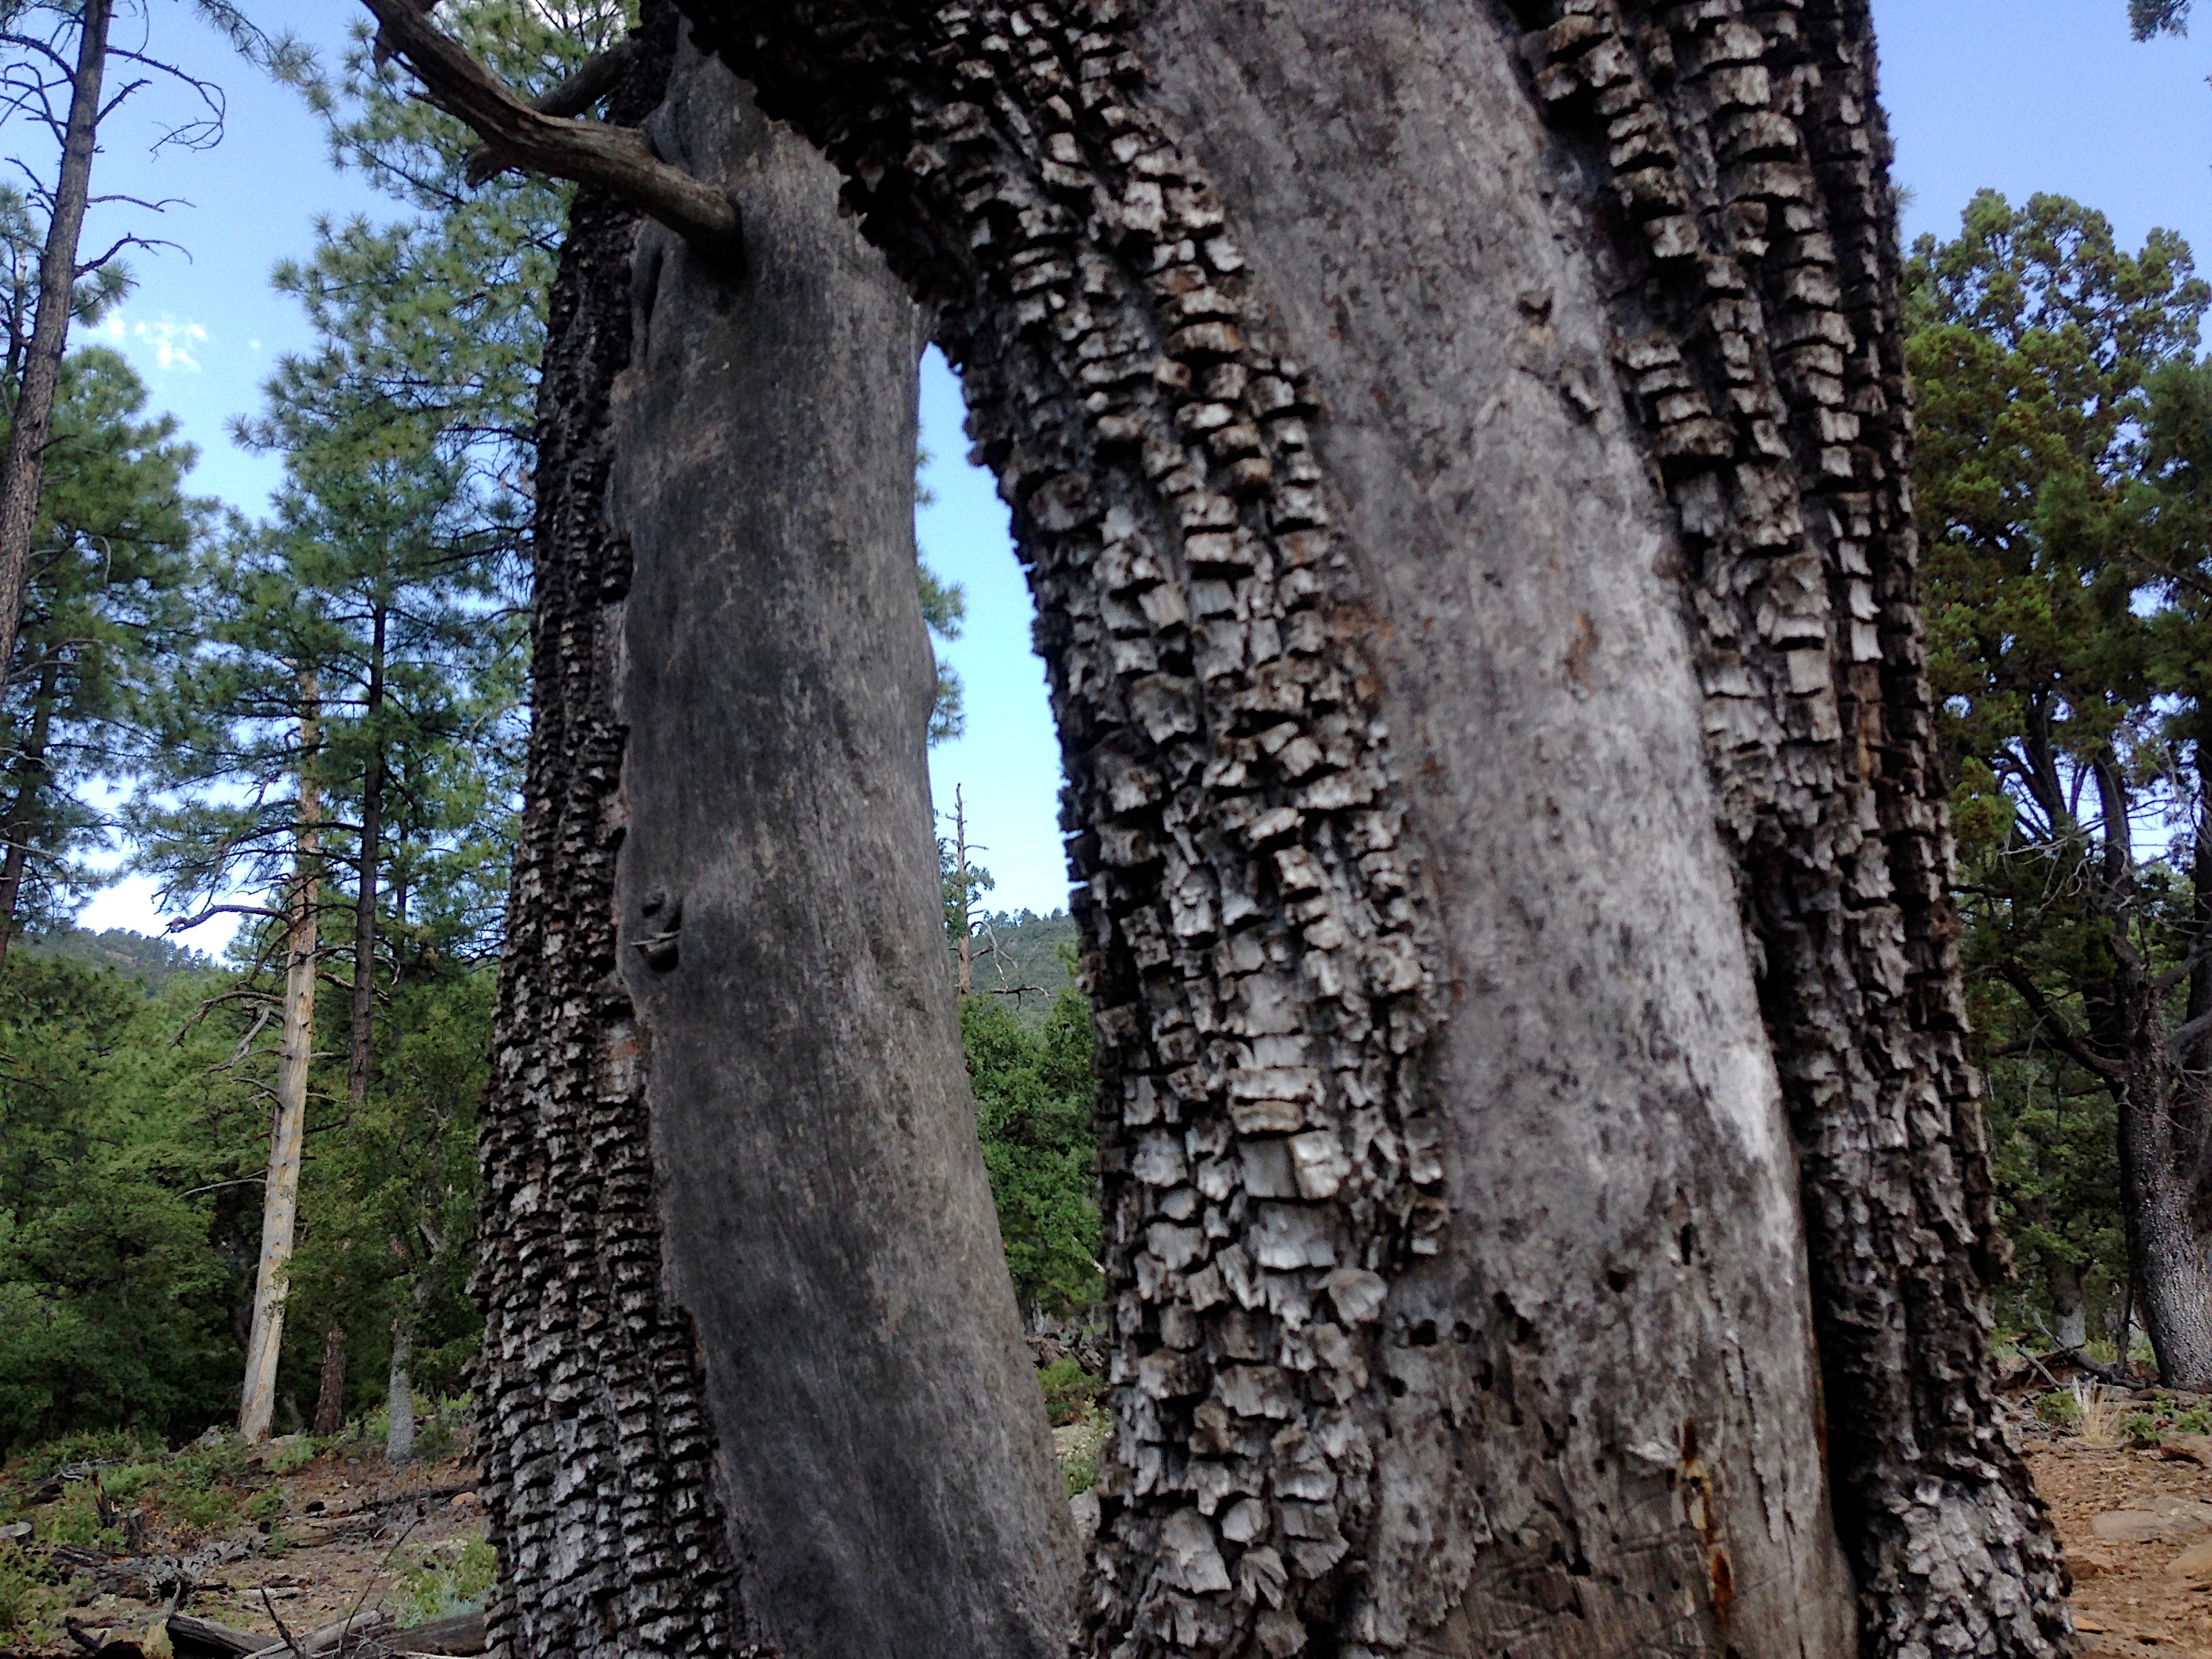
tree, forest, plant, trunk, sculpture, ruins, woody plant